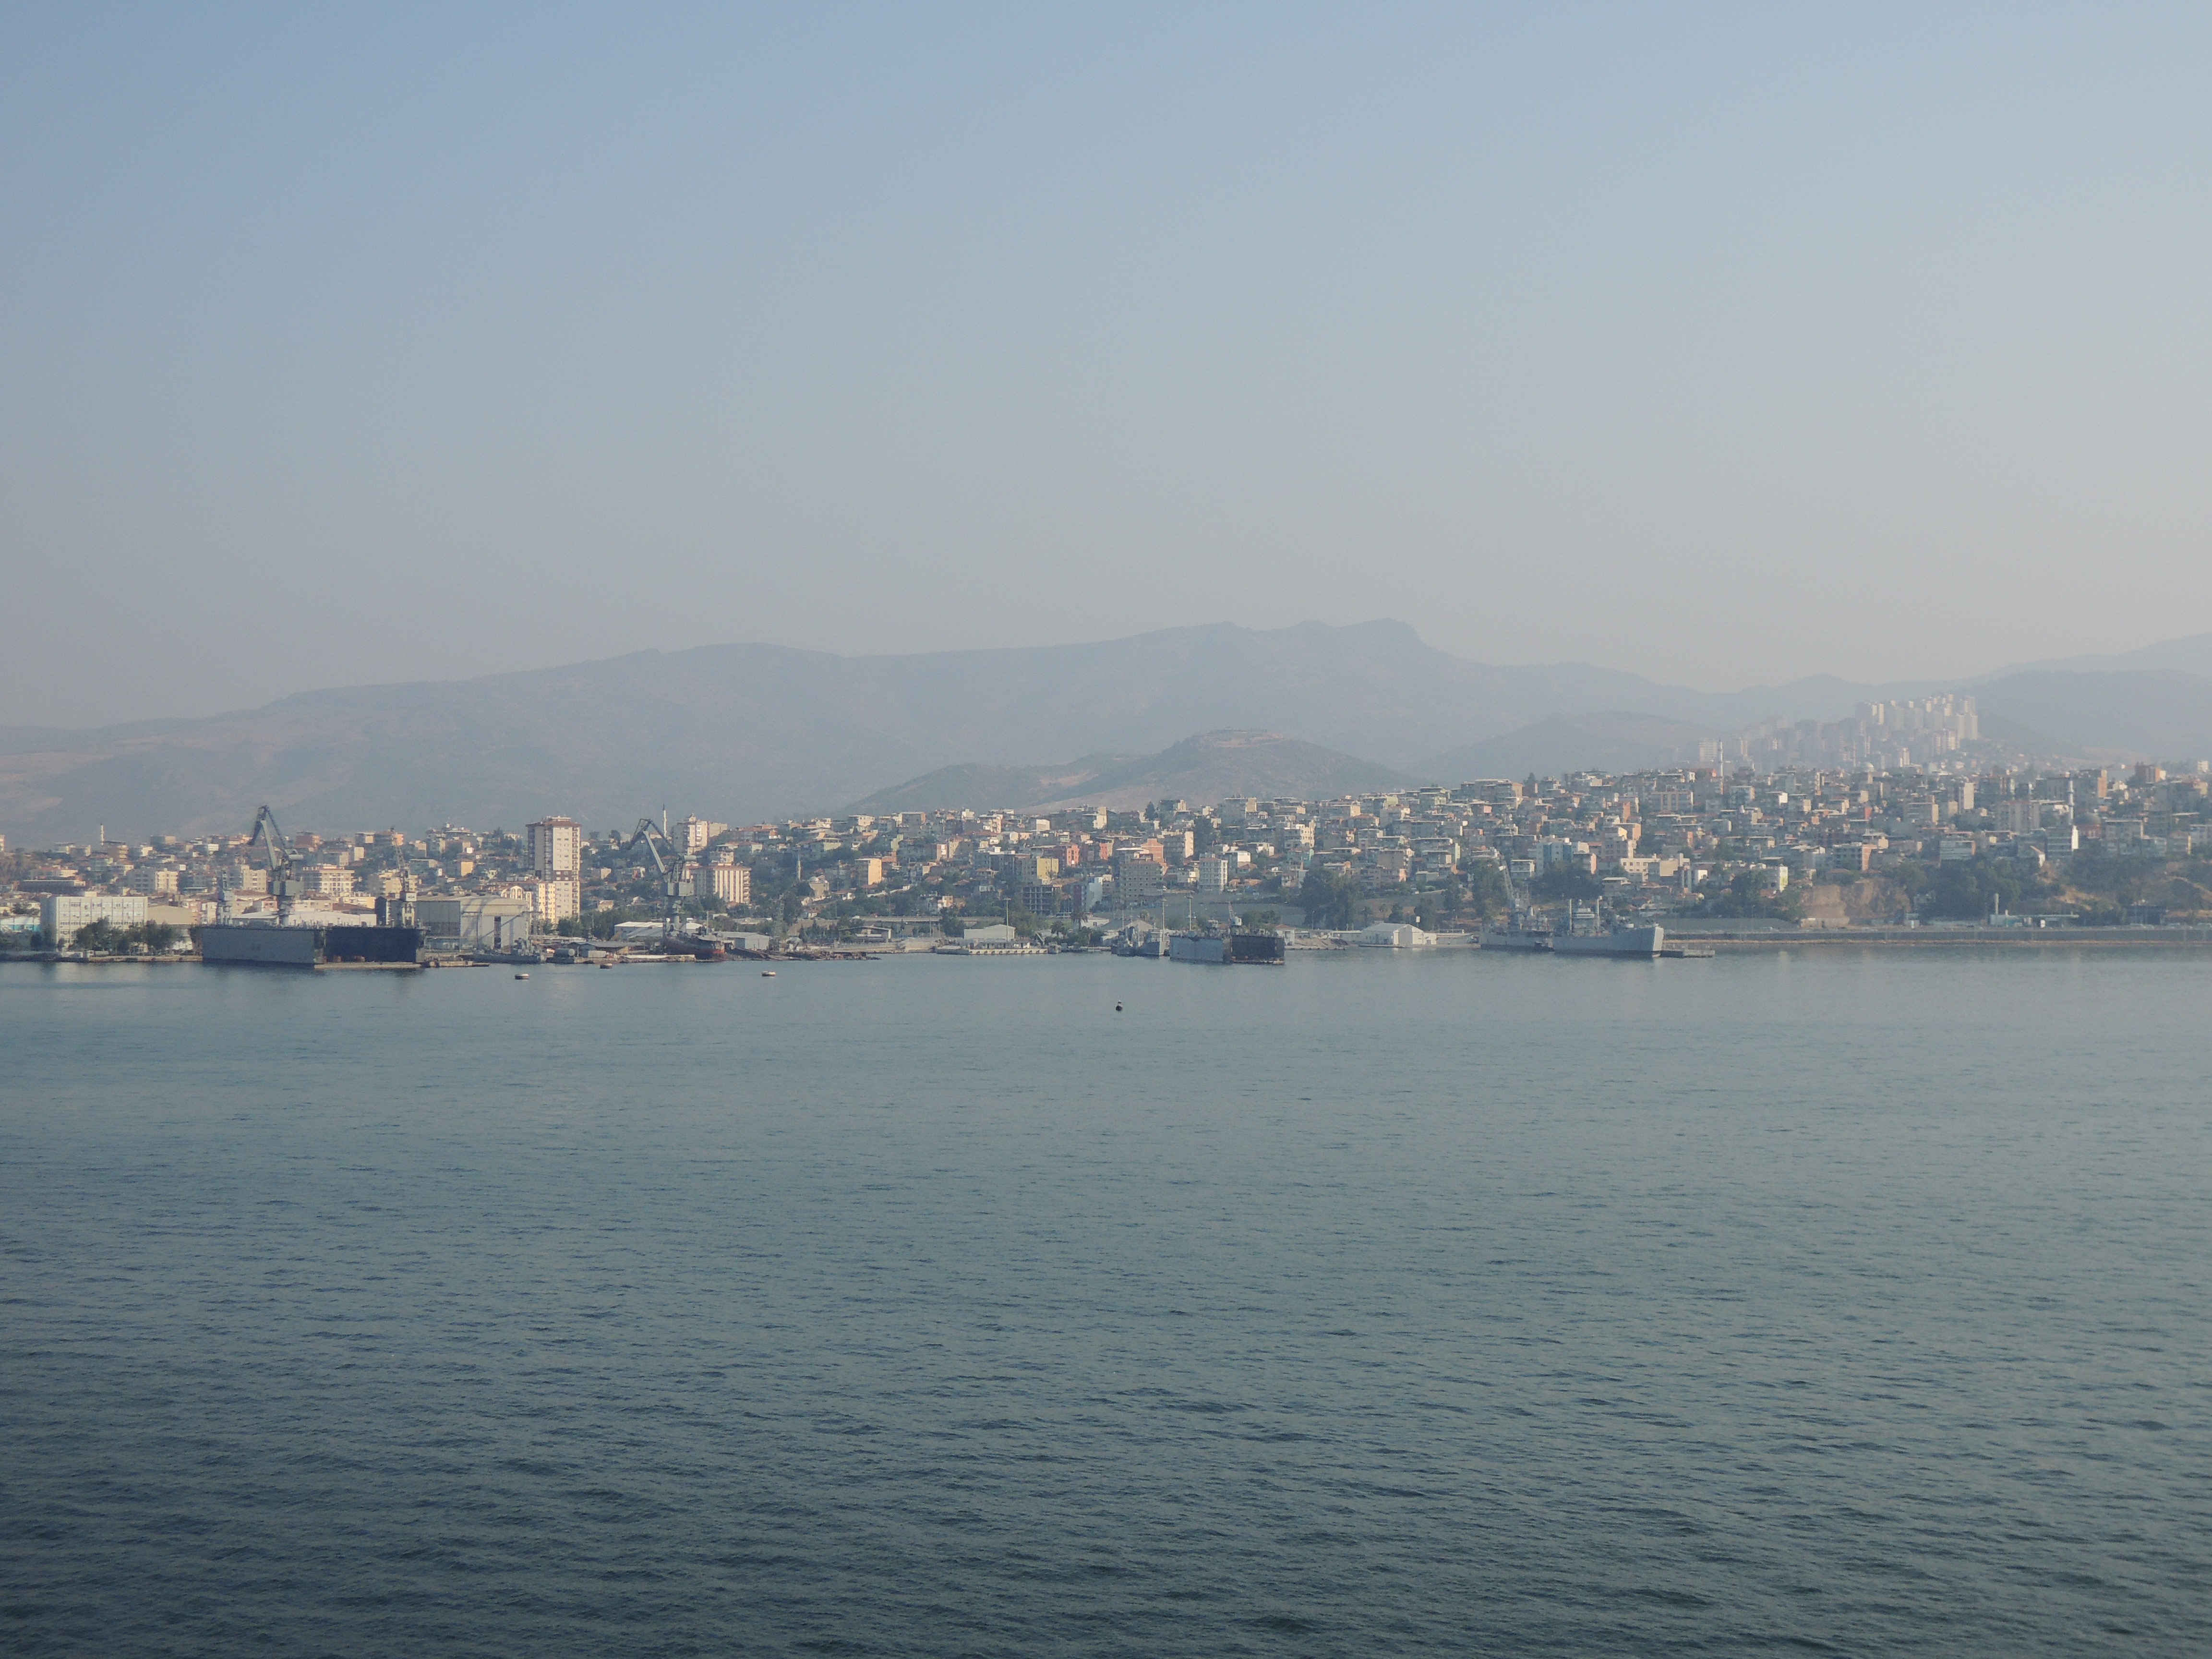
sea, coast, ocean, horizon, skyline, morning, dusk, vehicle, holiday, bay, harbor, body of water, turkey, history, turk, passenger ship, izmir, atmospheric phenomenon, atmosphere of earth, turks